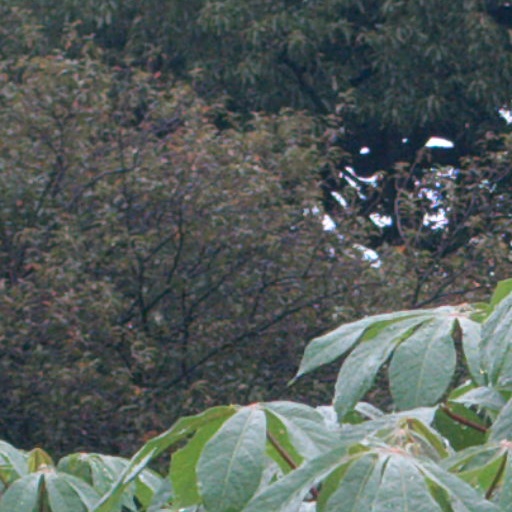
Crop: cassava